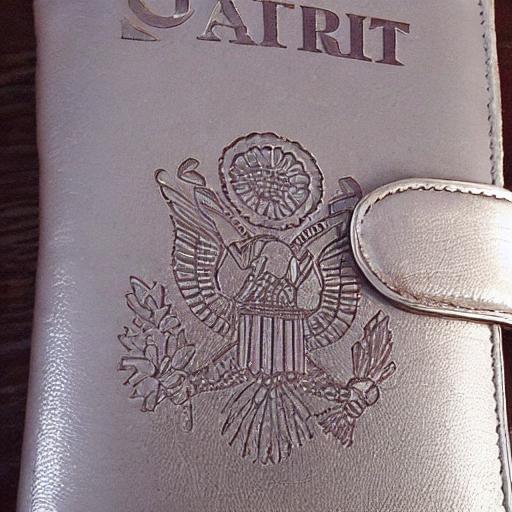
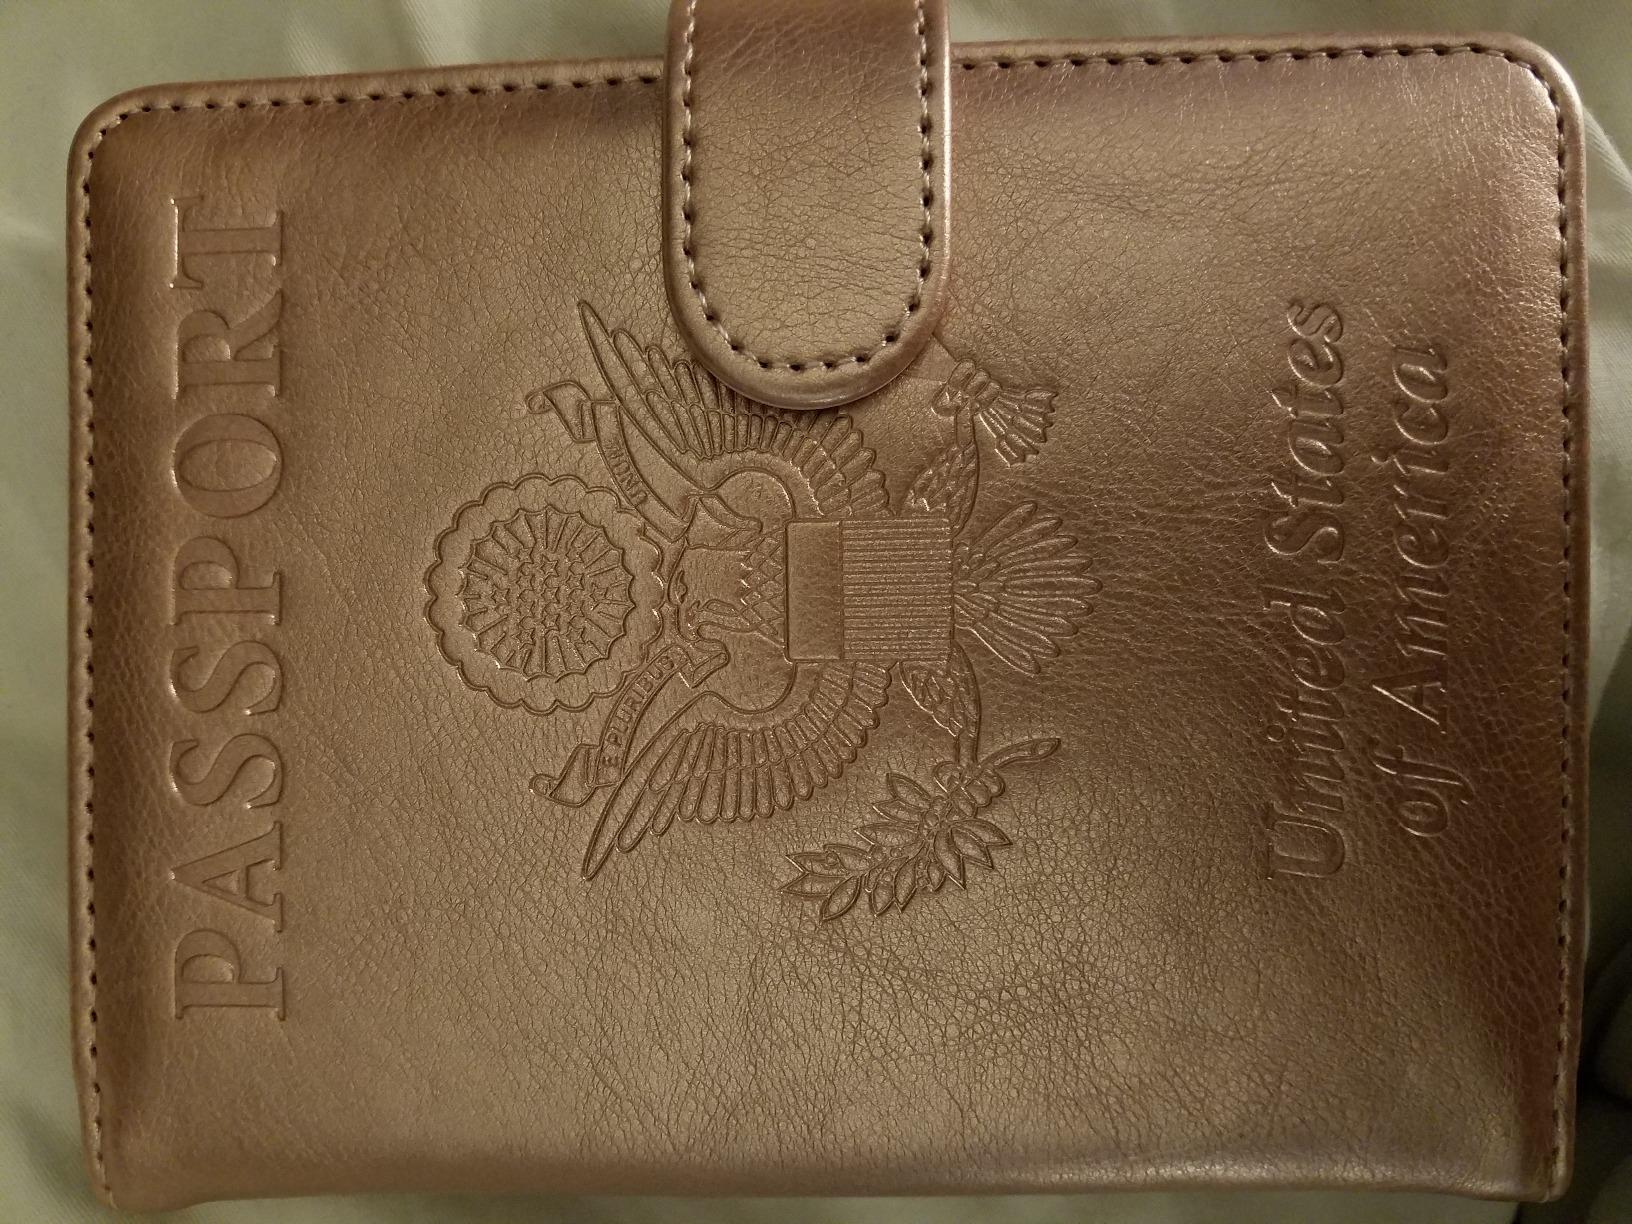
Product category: accessories_wallet
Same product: no